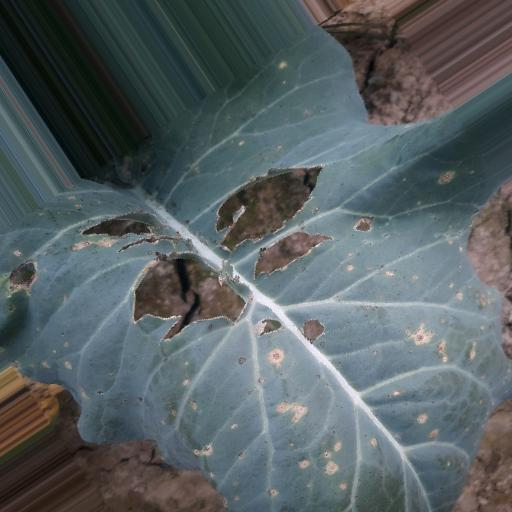
Label: Black Rot